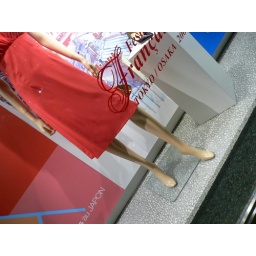
red in a window